Pierre Lacour

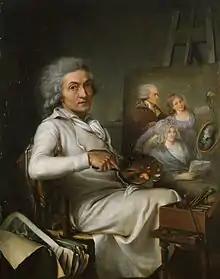
Self-portrait, with his family (1798)

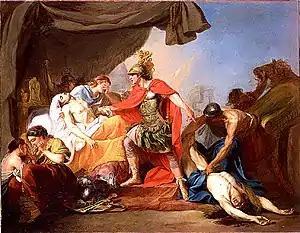
Achilles Deposits Hector's Corpse at the Feet of Patroclus (Prix de Rome)

His first artistic studies were in the workshop of the engraver, André Lavau (1722-1808). In 1764, he went to Paris to continue his studies with the painter, Joseph-Marie Vien. He was awarded second place in the Prix de Rome of 1769. He spent some time in Rome sometime around 1771 and became an Agrégé at the in 1772. Two years later, he was named an Academician.